List of accidents and incidents involving the Westland Sea King

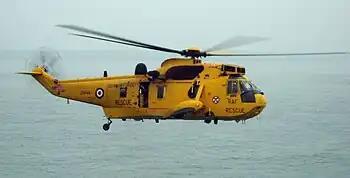
Royal Air Force Sea King HAR3A

This is a list of accidents and incidents involving the Westland Sea King helicopter, a British license-built and developed version of the American Sikorsky Sea King anti-submarine and utility helicopter, , Westland Sea Kings have been involved in forty-six significant accidents and incidents, involving forty-eight aircraft, during their service career. This total includes thirty accidents and incidents involving Royal Navy helicopters, one involving a helicopter operated by the Empire Test Pilot's School, two involving helicopters owned by the German Navy, three involving helicopters operated by the Royal Norwegian Air Force, four were Sea Kings owned by the Indian Navy, one owned by the Pakistan Navy, and five involving Sea Kings operated by the Royal Australian Navy. Sixty-nine pilots and crewmembers have been killed in accidents involving Westland Sea Kings.